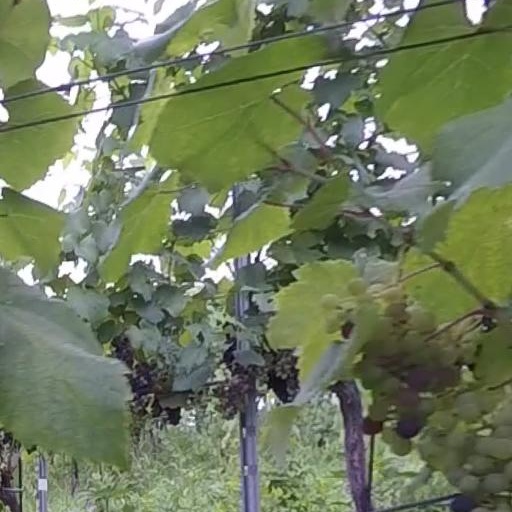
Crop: grape